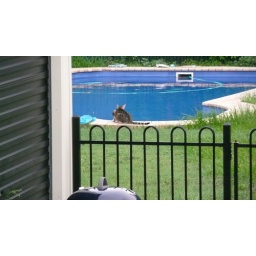
Found the arse end of a rat in the water the day after I saw this cat prowling the water